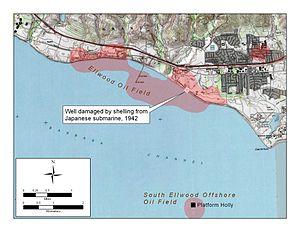
Le bombardement d’Ellwood est l’attaque navale à laquelle s'est livré, pendant la Seconde Guerre mondiale, un sous-marin japonais, contre des cibles côtières américaines près de Santa Barbara en Californie. Bien que les dégâts infligés fussent réduits, l’événement suscita la crainte d’une invasion japonaise de la côte Ouest des États-Unis et eut une influence sur la décision d’interner les Japonais-américains. Ce fut aussi le premier bombardement subi par le territoire nord-américain au cours du conflit.